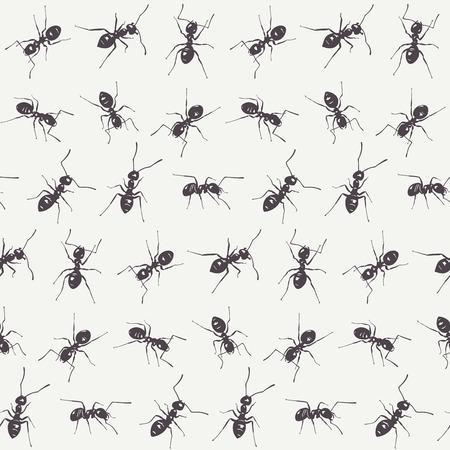
group of black ants isolated on a white background .